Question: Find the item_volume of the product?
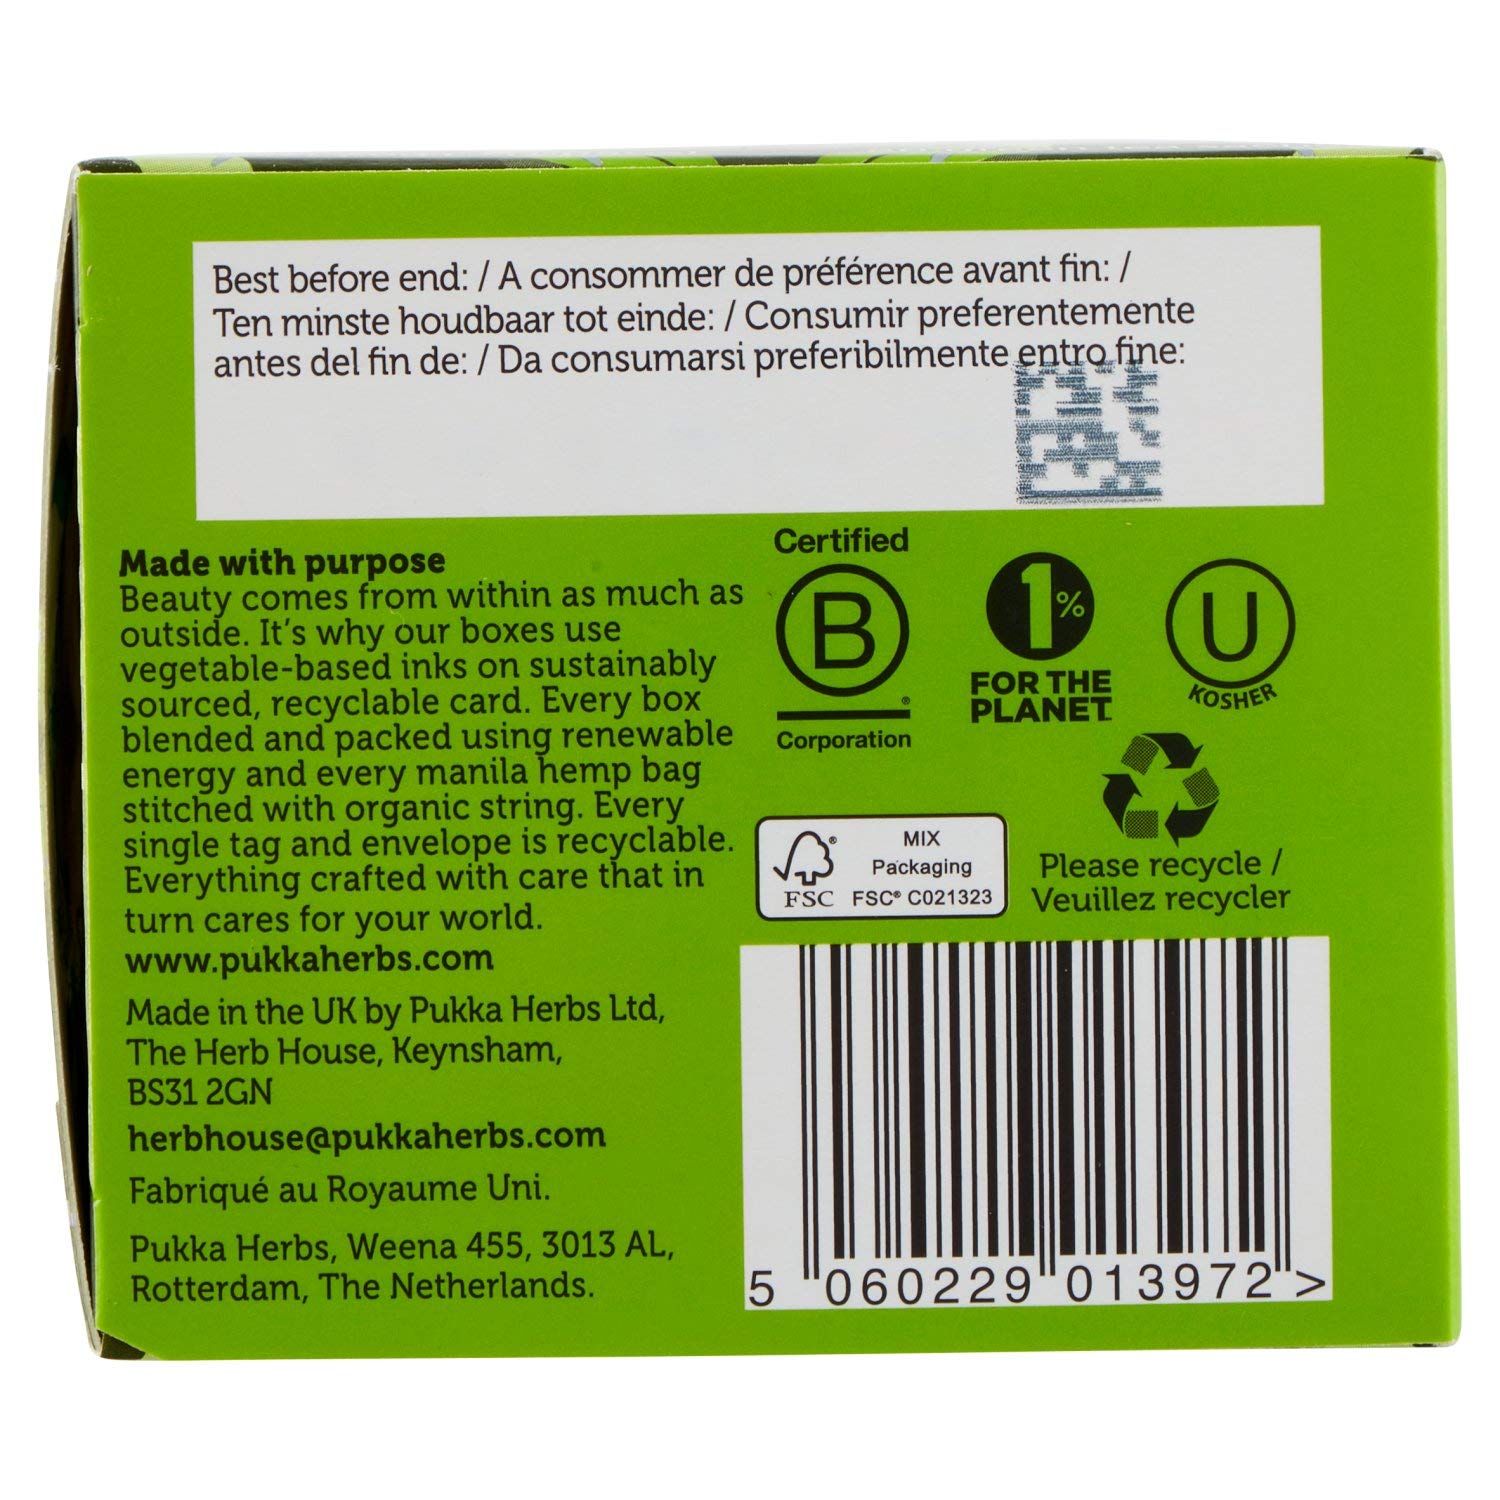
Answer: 3013.0 gallon